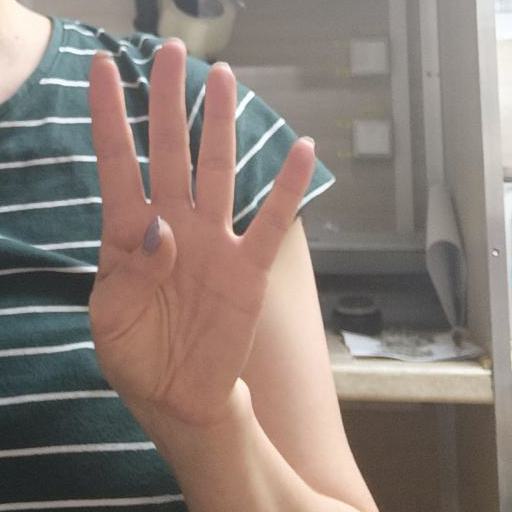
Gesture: four